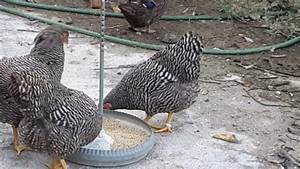
Label: chicken